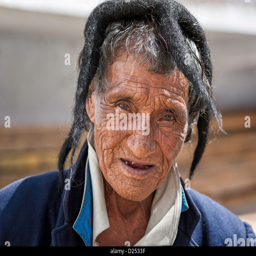
man from the tribe visits the ancient monastery